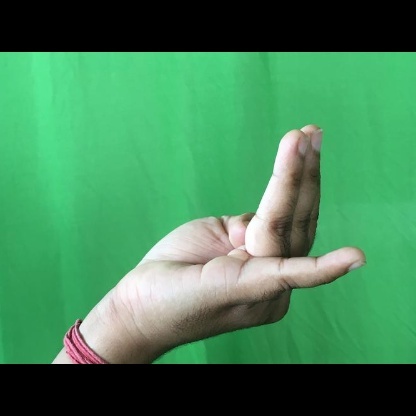
Mudra: Chaturam